Saku Koivu

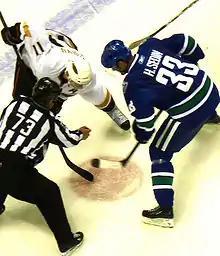
Koivu faces off with Henrik Sedin of the Vancouver Canucks in 2009

Koivu was expected to be out for the season but made a remarkable comeback in time for the last few games. Fans gave Koivu an eight-minute standing ovation when he skated onto the Molson Centre ice for the first time on April 9, 2002, in the team's 80th game of the season. Koivu helped the team to gain a playoff spot and they went on to beat the top-seeded Boston Bruins in six games. For his courage and off-ice team leadership while undergoing cancer treatment, he was awarded the Bill Masterton Memorial Trophy following the 2002 playoffs. He followed up in 2002–03 by scoring what was then a career-best 71 points (21 goals and 50 assists).